History of Poland (1939–1945)

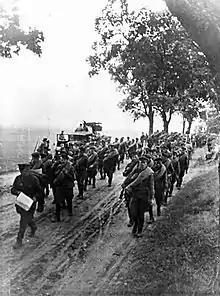
Soviet invasion of Poland, September 1939

From 3 September Germany urged the Soviet Union to engage its troops against the Polish state, but the Soviet command kept stalling, waiting for the outcome of the German-Polish confrontation and to see what the French and the British were going to do. The Soviet Union assured Germany that the Red Army advance into Poland would follow later at an appropriate time.